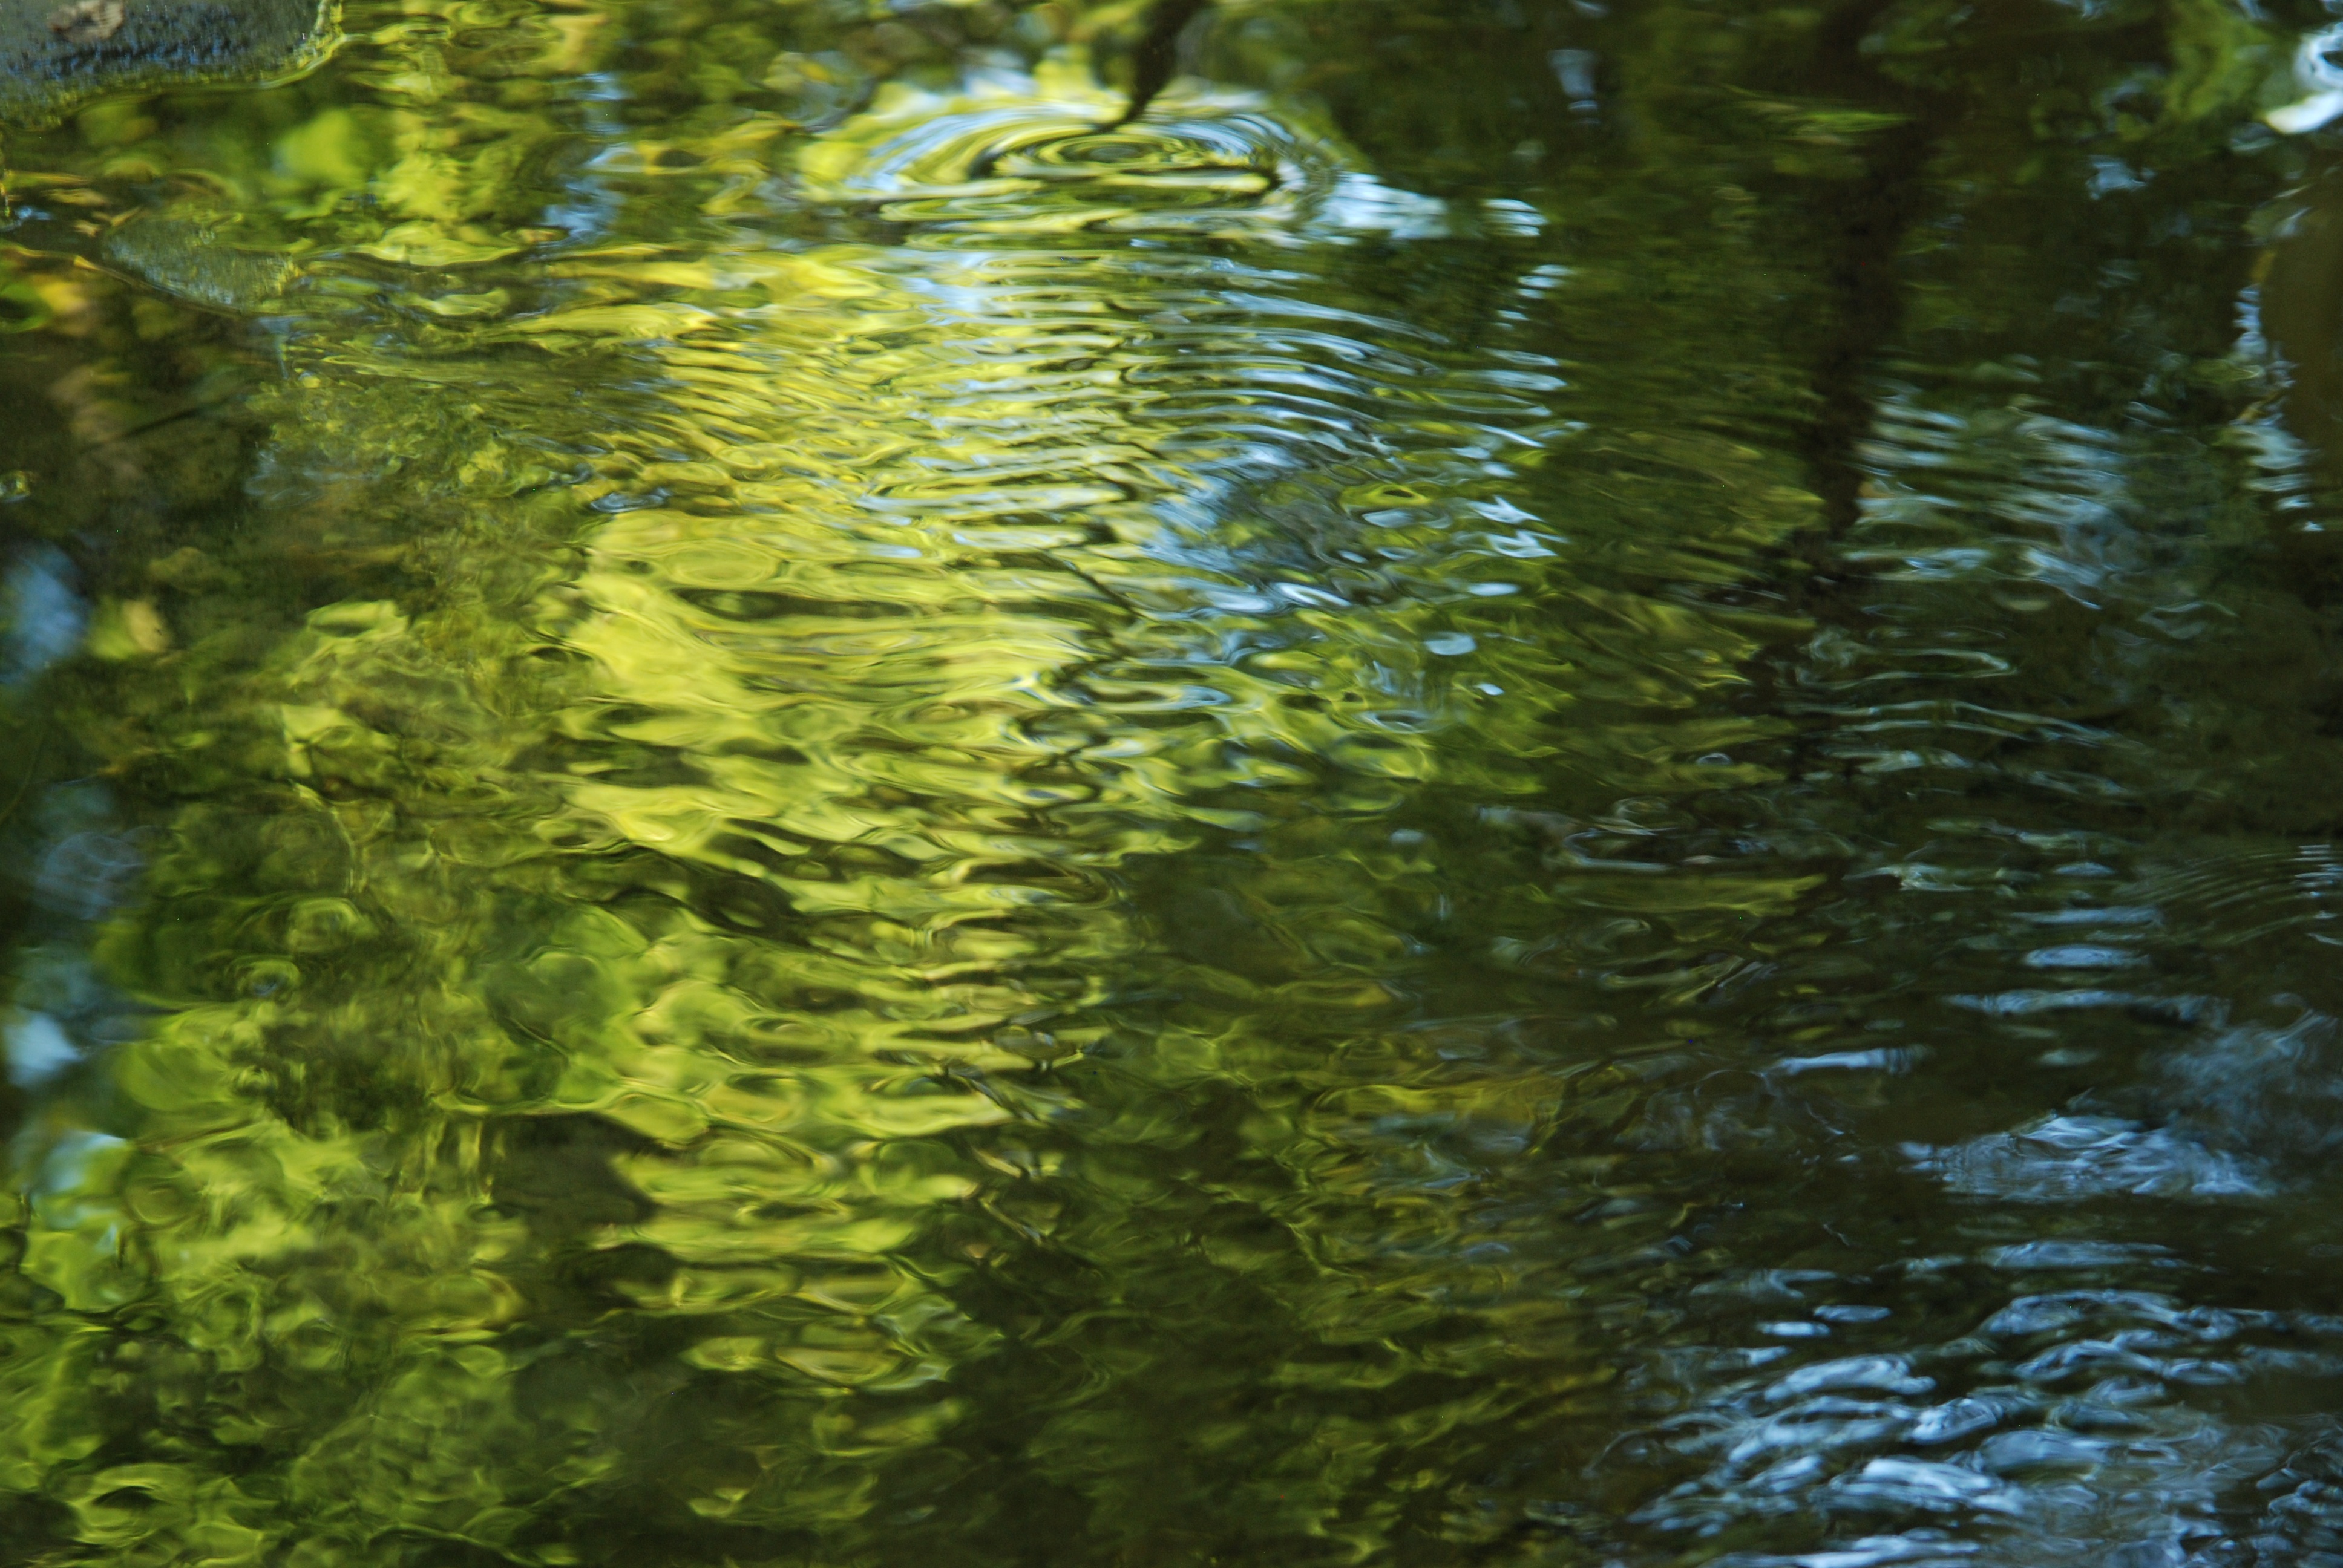
tree, water, forest, outdoor, swamp, abstract, plant, sunlight, leaf, flower, lake, pond, stream, green, reflection, jungle, peaceful, calm, botany, blue, surface, background, algae, rainforest, wetland, beauty, woodland, habitat, fish pond